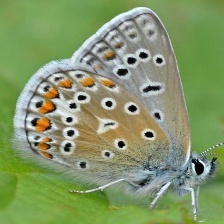
Species: GREY HAIRSTREAK
Butterfly family (ImageNet category): lycaenid_butterfly